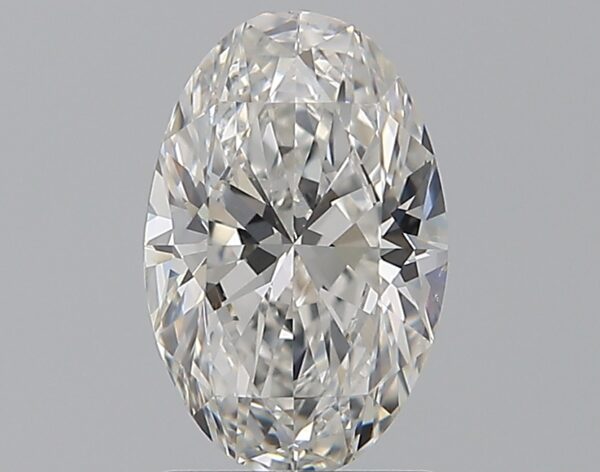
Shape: oval
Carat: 1.5
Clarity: VS2
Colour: F
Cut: EX
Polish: EX
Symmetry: VG
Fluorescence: N
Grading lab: GIA
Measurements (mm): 9.49 x 6.16 x 3.87